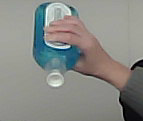
Product: sensodyne_mouthwash